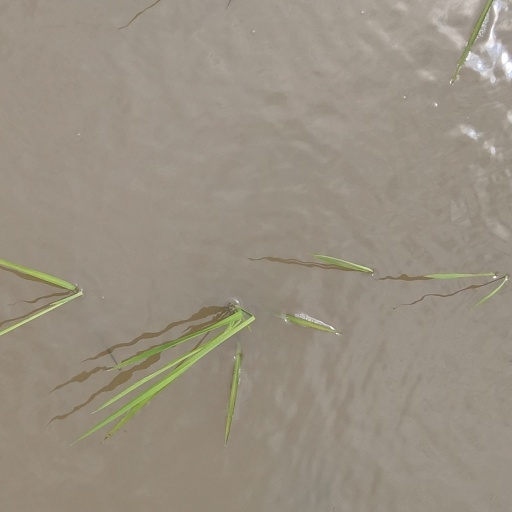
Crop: rice